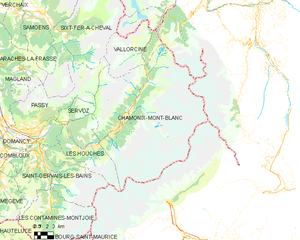
Chamonix
Kort over kommunen
Kort over kommunen
Chamonix-Mont-Blanc, eller slet og ret Chamonix, er en by med ca. 9.000 indbyggere. Byen ligger ved foden af Mont Blanc i départementet Haute-Savoie i regionen Auvergne-Rhône-Alpes i det sydøstlige Frankrig. Chamonix er et vintersportssted og betegnes ofte som 'alpinismens hovedstad' i Europa.